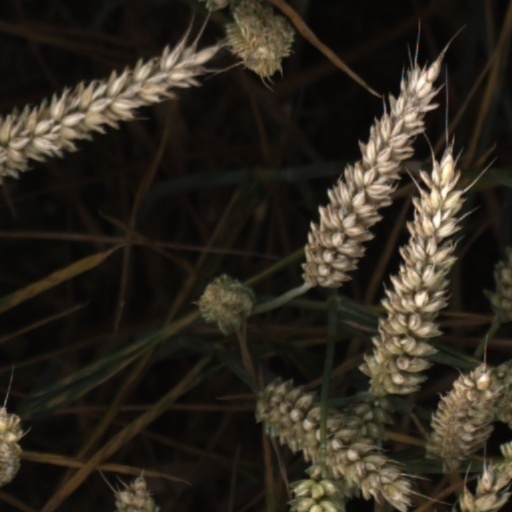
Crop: wheat